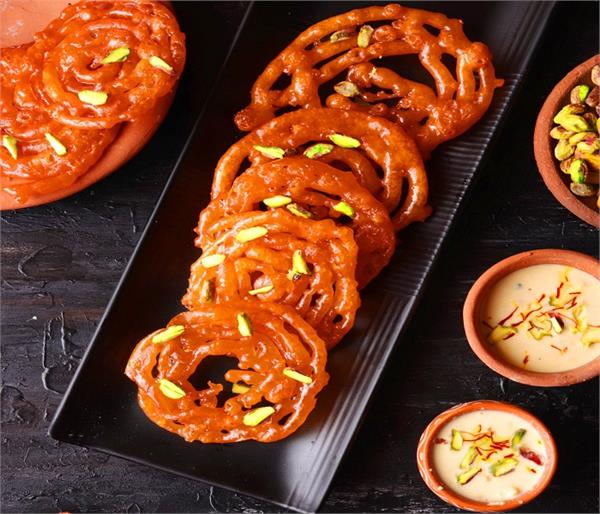
Dish: jalebi